DNA glycosylase

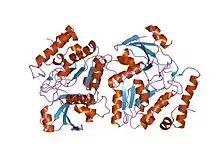
Epstein–Barr virus uracil-dna glycosylase in complex with ugi from pbs-2

DNA glycosylases are a family of enzymes involved in base excision repair, classified under EC number EC 3.2.2. Base excision repair is the mechanism by which damaged bases in DNA are removed and replaced. DNA glycosylases catalyze the first step of this process. They remove the damaged nitrogenous base while leaving the sugar-phosphate backbone intact, creating an apurinic/apyrimidinic site, commonly referred to as an AP site. This is accomplished by flipping the damaged base out of the double helix followed by cleavage of the N-glycosidic bond.